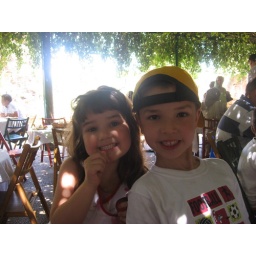
The roof was made of creeping vines, the walls were open, the cats came in and out and the fish was fresh!